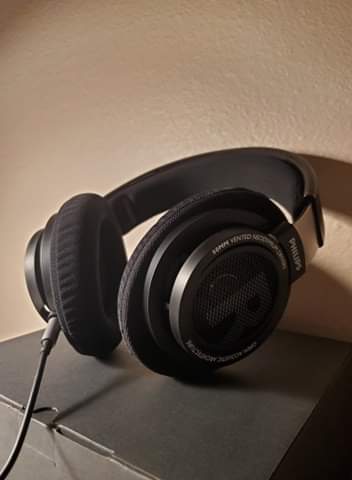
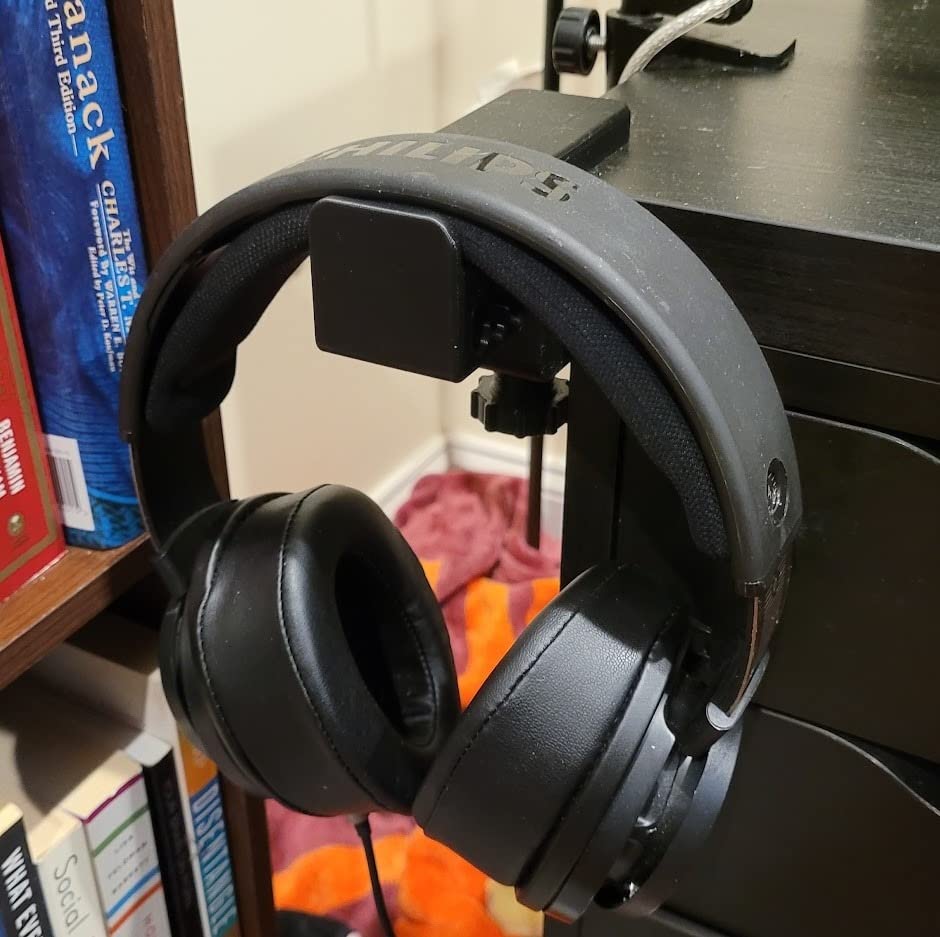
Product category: headphones
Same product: yes